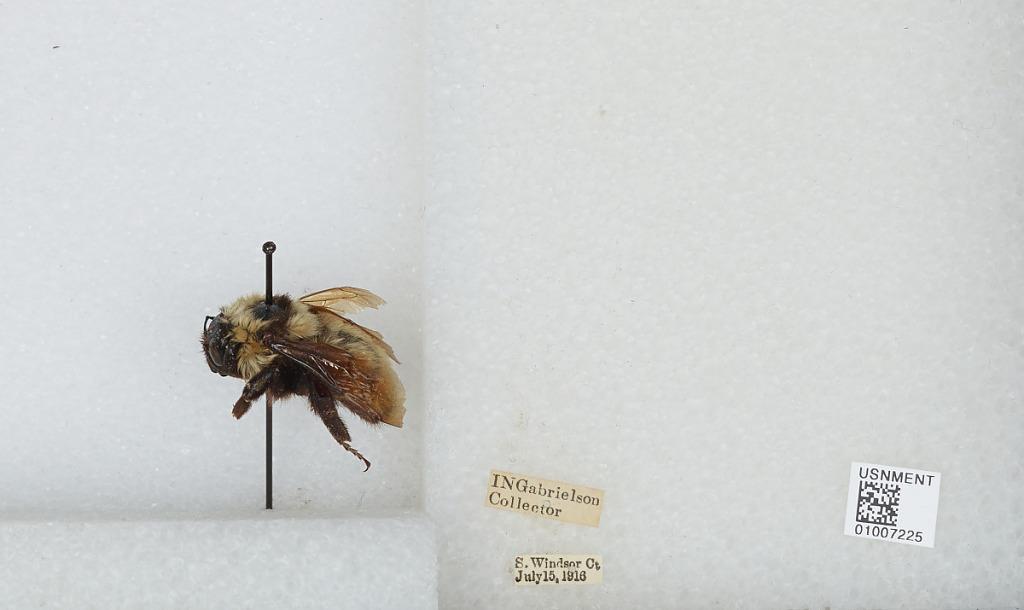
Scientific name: Bombus (Fervidobombus) fervidus fervidus (Fabricius)
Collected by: I. Gabrielson
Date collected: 1916-7-15
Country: United States
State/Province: Connecticut
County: Hartford
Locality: South Windsor
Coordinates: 41.8237, -72.6212